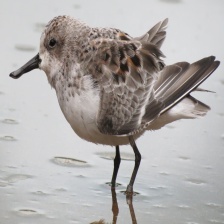
Species: SPOON BILED SANDPIPER
Scientific name: CALIDRIS PYGMAEA
ImageNet parent category: red-backed_sandpiper